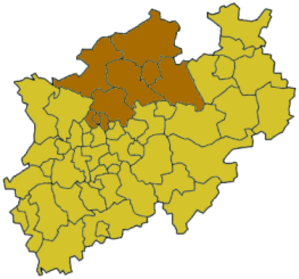
Münster (regierungsbezirk)
Kort over regierungsbezirk Münster i Nordrhein-Westfalen
Münster eller Regierungsbezirk Münster er et af fem regierungsbezirke i den tyske delstat Nordrhein-Westfalen.